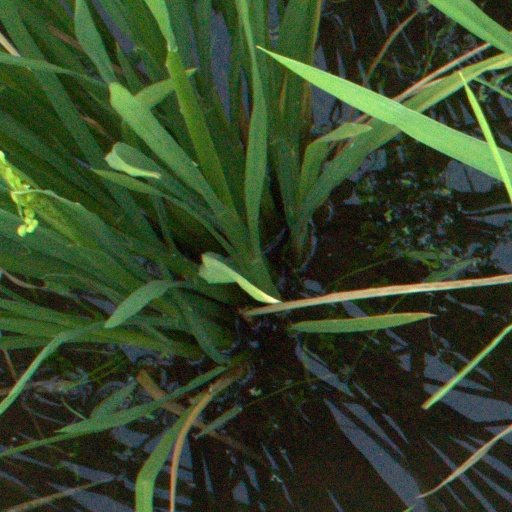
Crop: rice